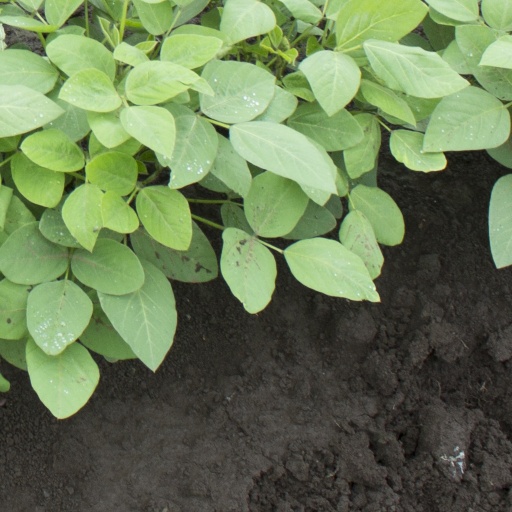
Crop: soybean